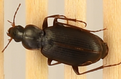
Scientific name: Calathus advena
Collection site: Rocky Mountains NEON (RMNP), plot RMNP_007